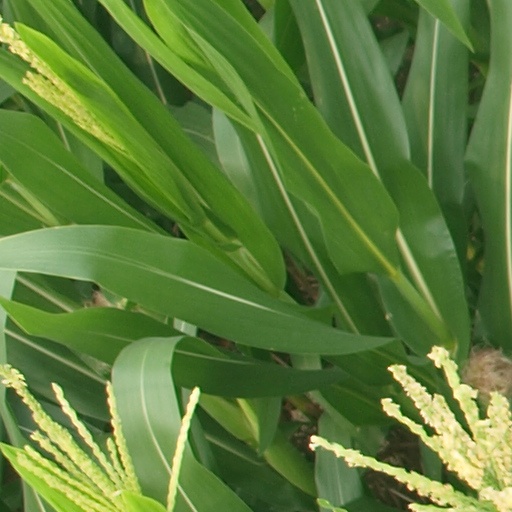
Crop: maize; corn